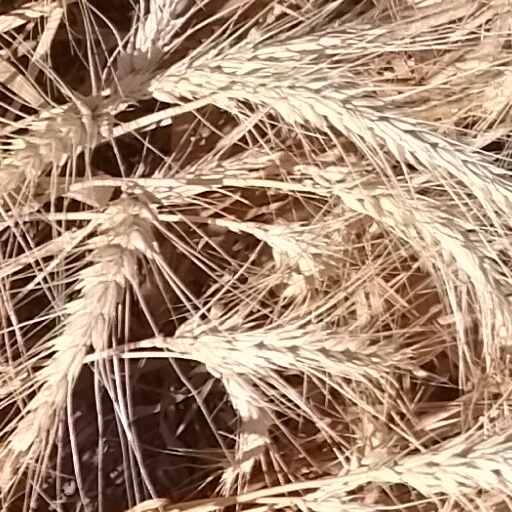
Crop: wheat